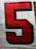
Number: 5